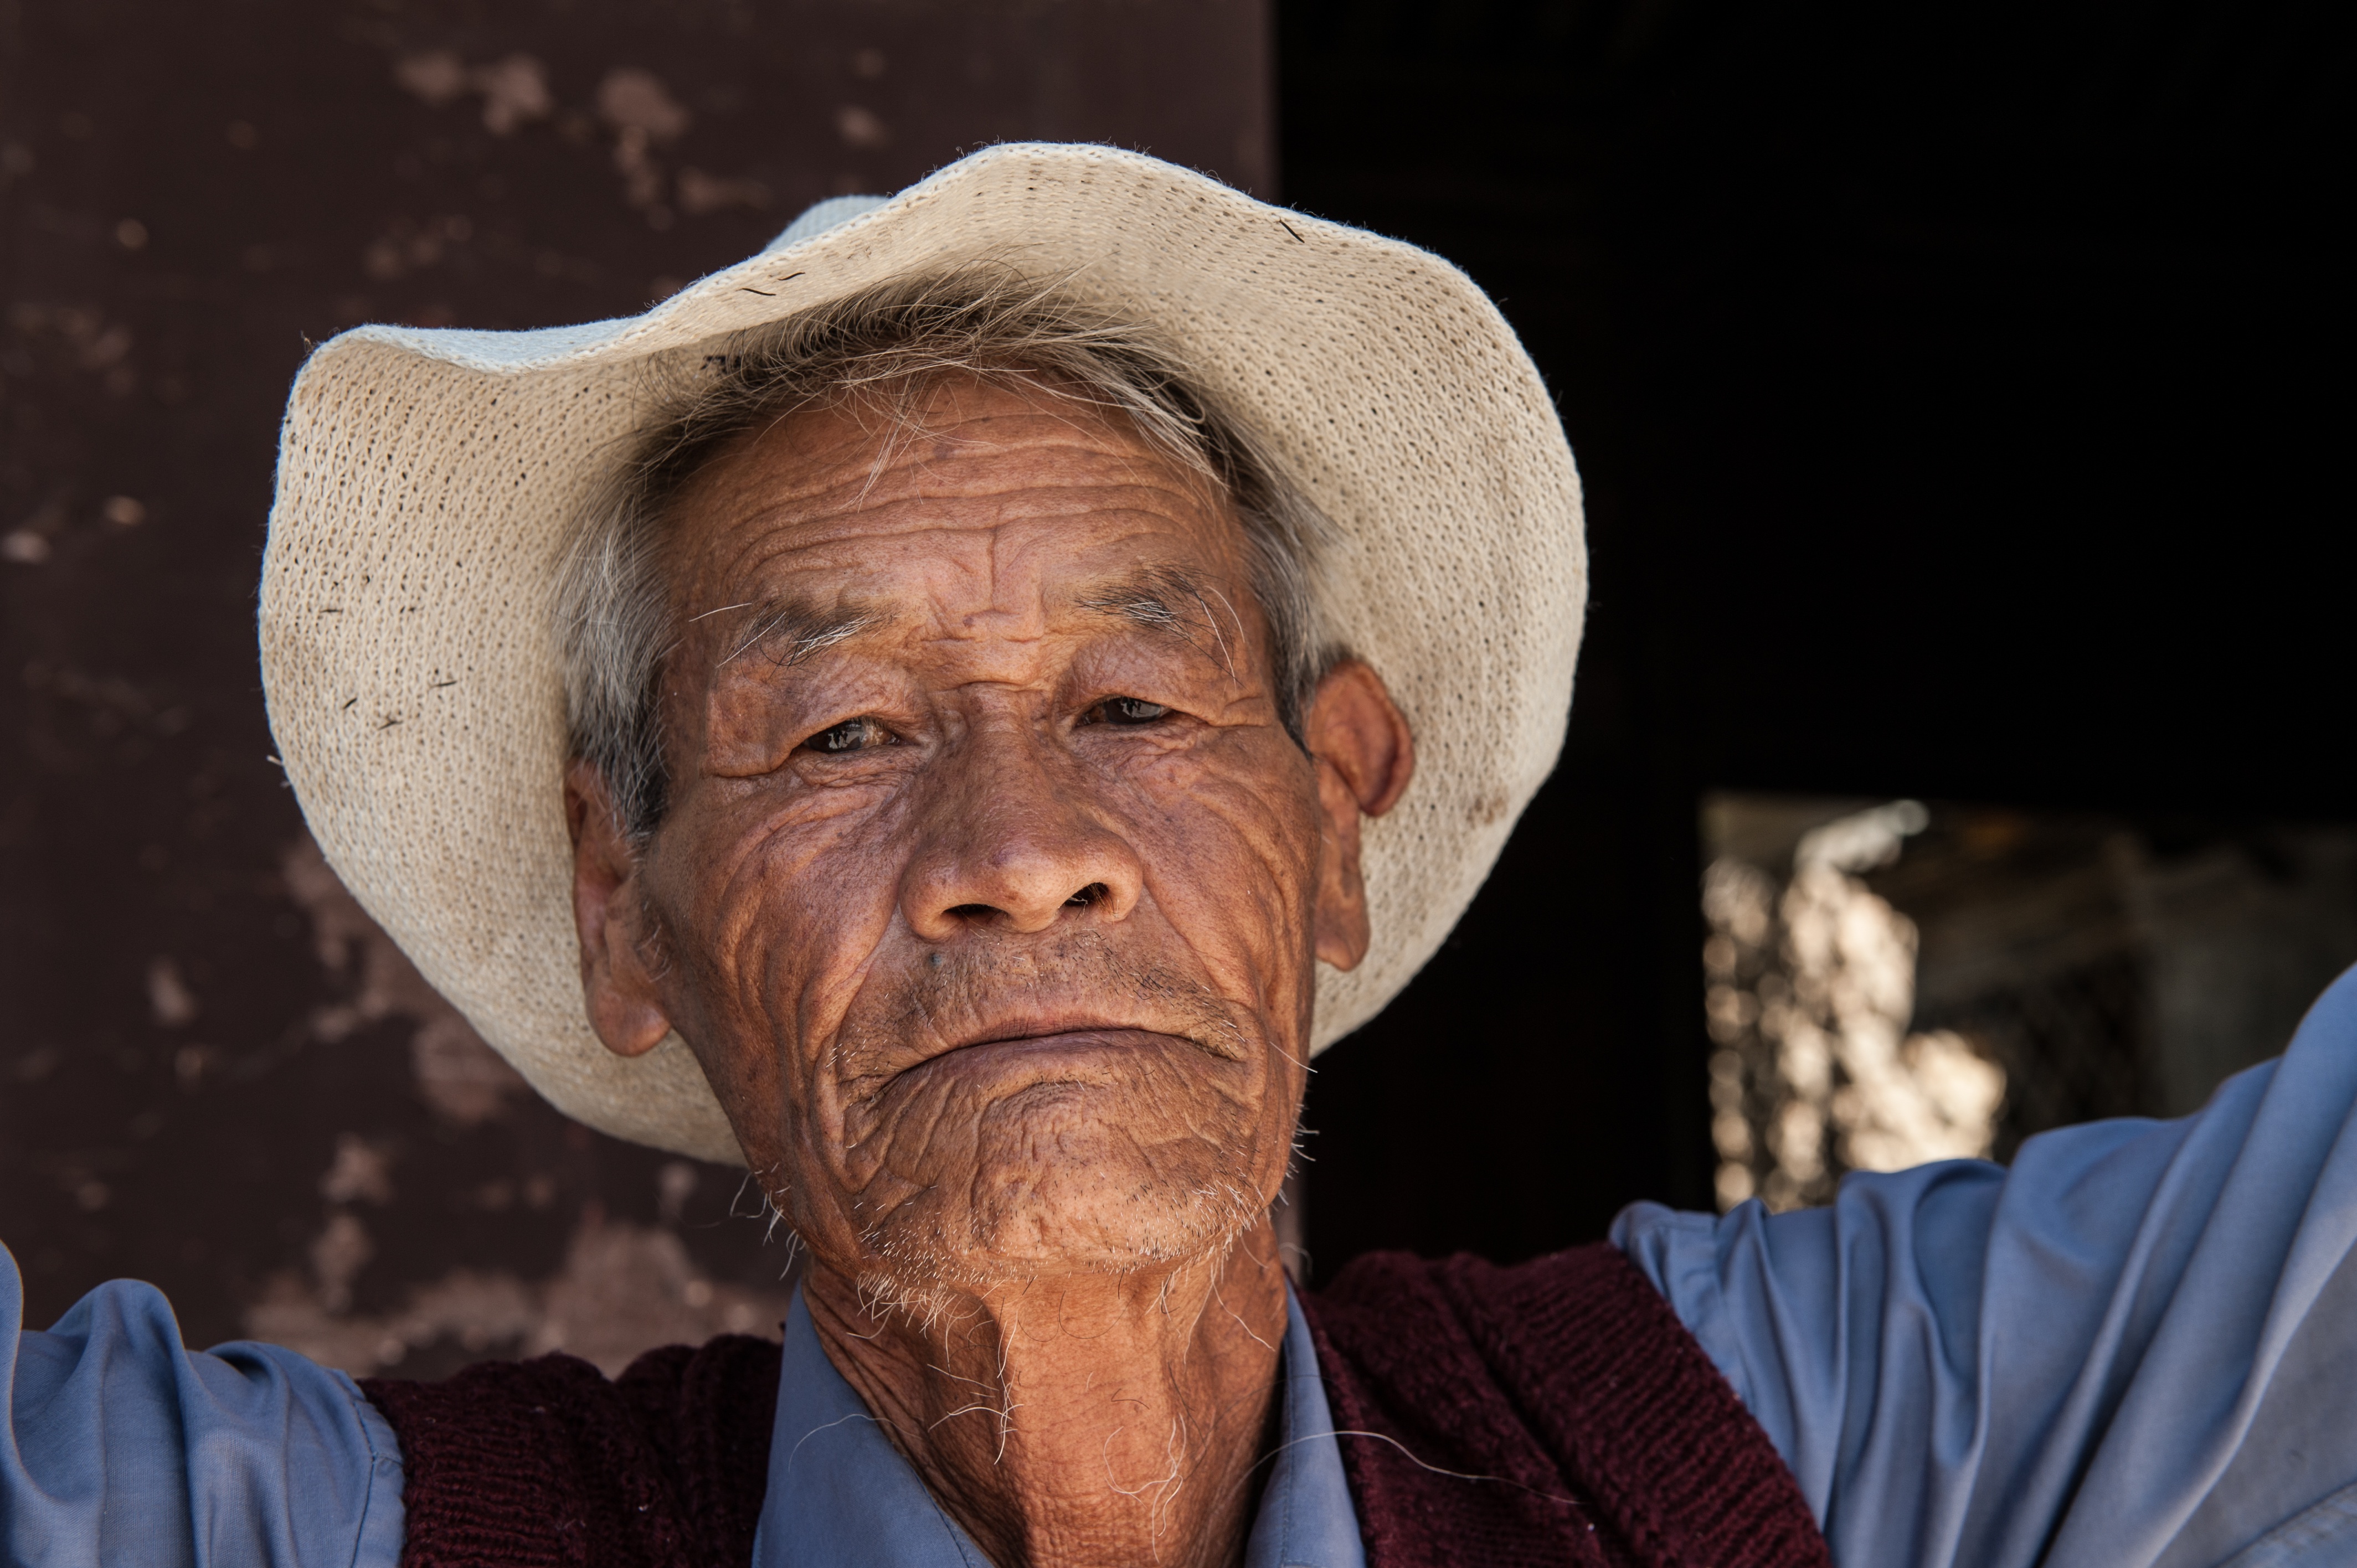
man, person, people, male, guy, portrait, senior citizen, temple, head, grandparent, facial hair